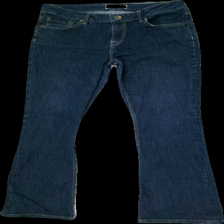
View: front
Type: Jeans
Category: Ladies
Brand: Lindex
Colors: Blue
Material: 75% cott, 25% visc
Cut: Regular
Size: 40
Trend: Denim
Price range: 50-100
Recommended usage: Reuse
Description: Blue jeans for women from Lindex, size 40. Good condition.